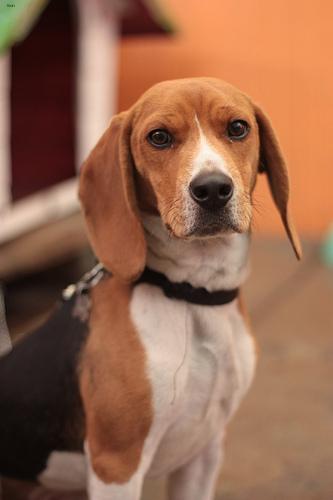
Breed: beagle